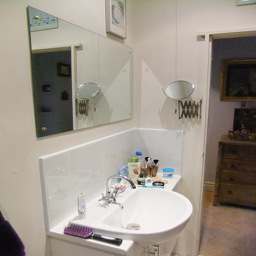
A sink underneath a mirror inside of a bathroom.
Stylish basin with bottle clutter in a white bathroom.
A bathroom sink, mirror and hand mirror next to an open door.
A vanity in a white bathroom with toiletries on the counter.
a bath room with a sink a mirror and a brush